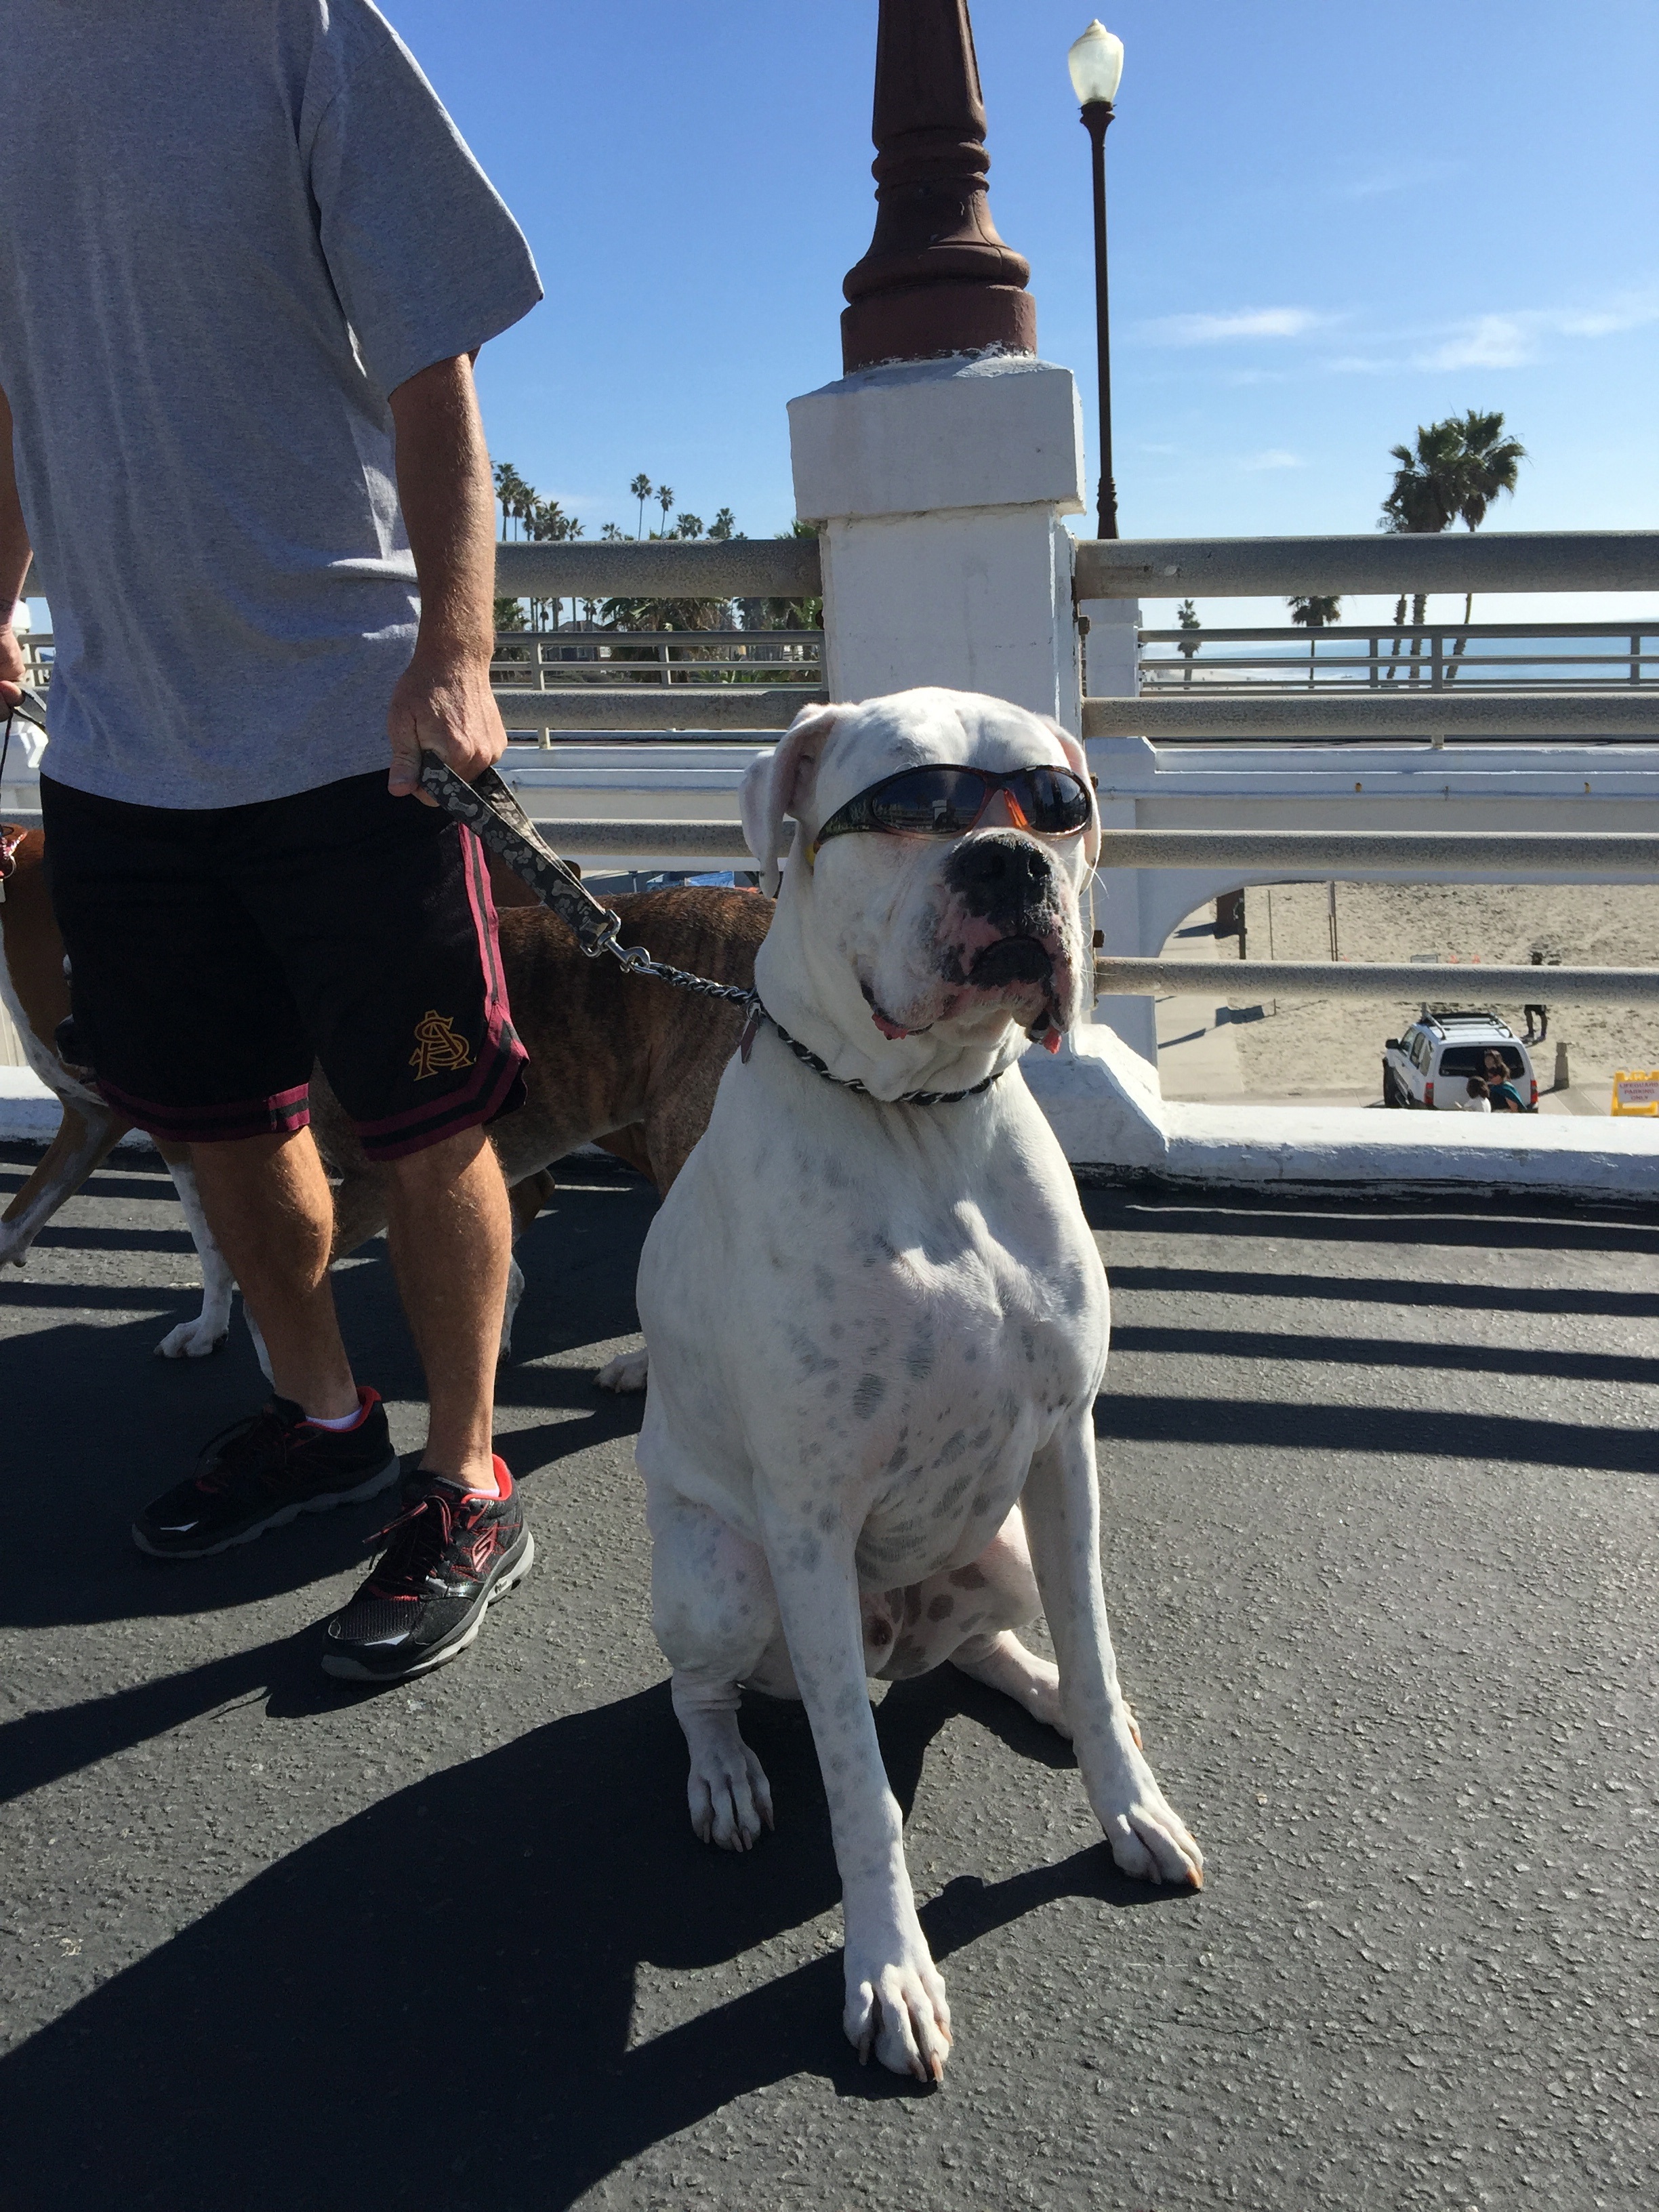
dog, mammal, vertebrate, comfort, comical, dog like mammal